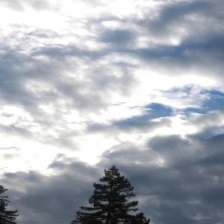
Cloud type: Nimbostratus